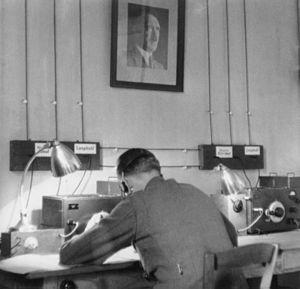
L’Abwehr, mot allemand signifiant « défense », est une ancienne organisation de l'armée allemande qui opéra de 1921 à 1944. Elle constituait le service de renseignement de l'état-major allemand.